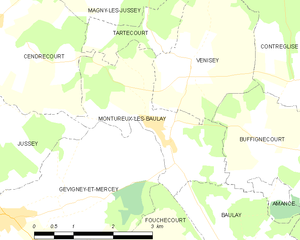
Carte des communes françaises